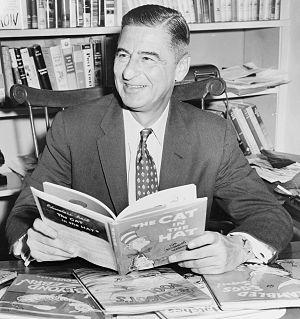
Dr. Seuss, nom de plume de Theodor Seuss Geisel, est un auteur pour enfants, caricaturiste politique et animateur américain, né le 2 mars 1904 et mort le 24 septembre 1991. Il est surtout connu pour son travail d’écriture et d’illustration de plus de 60 livres sous le pseudonyme de Docteur Seuss. Son travail comprend de nombreux livres pour enfants parmi les plus populaires de tous les temps, vendus à plus de 600 millions d'exemplaires et traduits dans plus de 20 langues au moment de son décès.
Le Chat chapeauté est un livre pour enfant du Dr. Seuss paru en 1957. Il a fait l'objet d'une adaptation cinématographique réalisée par Bo Welch en 2003.